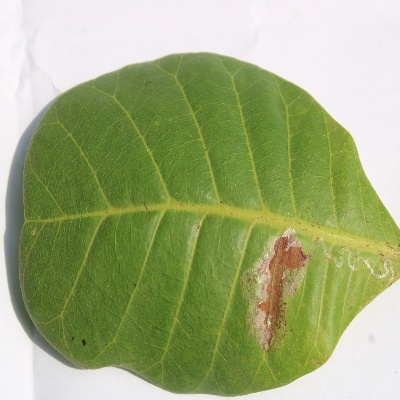
Crop: Cashew
Condition: leaf miner